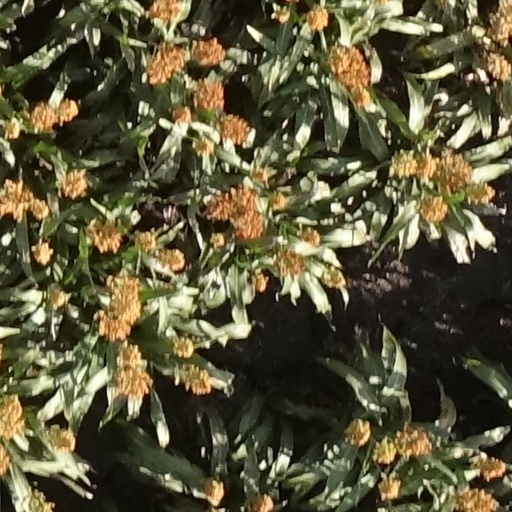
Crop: sorghum